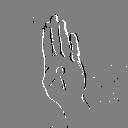
ASL letter: b